Jacques Dumesnil

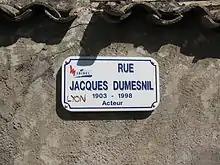
"Jacques-Dumesnil street" at Miribel, Ain.

Dumesnil died on 8 May 1998 in Bron, Rhône. He was buried three days later in the Miribel Cemetery in Miribel, Ain, the town where his sister Odette Joly had been a teacher and where he had chosen to study. install at the end of its life. Since then, a rue de Miribel has also been called “rue Jacques-Dumesnil”.